Kotha Jeevithalu

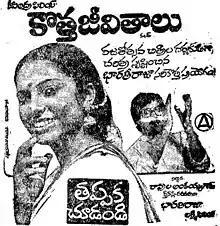
Poster

Kotha Jeevithalu is a 1981 Indian Telugu-language film directed by Bharathiraja. It is a remake of his own Tamil film "Puthiya Vaarpugal" (1979) and stars Suhasini. The film was a box office failure.